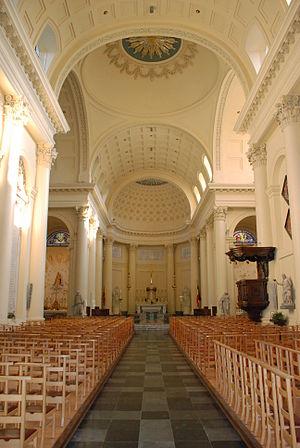
Belgique - Bruxelles - Église Saint-Jacques-sur-Coudenberg
Louis Joseph Montoyer est un architecte néo-classique des Pays-Bas autrichiens. Il est actif à Bruxelles à la fin du XVIIIᵉ siècle et ensuite à Vienne au début du XIXᵉ siècle.